Tiziano Panconi

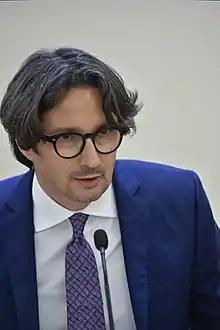
Tiziano Panconi

Tiziano Panconi (Pescia, September 2, 1969) is an Italian art historian, specializing in Italian painting of the eighteenth century, in particular of Macchiaioli and Giovanni Boldini